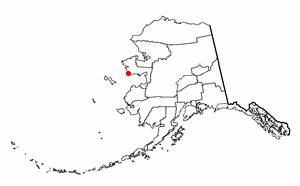
Nome est une ville située dans la région de recensement de Nome à l'extrême pointe Ouest de l'Alaska. D'après le recensement de 2000, la population est de 3 505 habitants.